Jakarta Bay

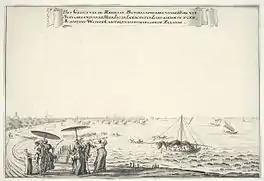
Bay of Batavia in the 18th century

It was known as Bay of Batavia by the Dutch, who founded their city of Batavia, an administrative capital of the Dutch East Indies Company, in 1619.